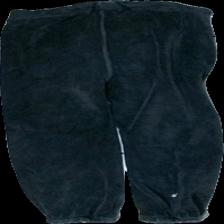
View: back
Type: Trousers
Category: Children
Brand: Me & I
Colors: Blue
Material: 100% cotton
Cut: Regular
Size: 86
Season: Autumn
Damage: worn down at the knees
Price range: <50
Recommended usage: Export